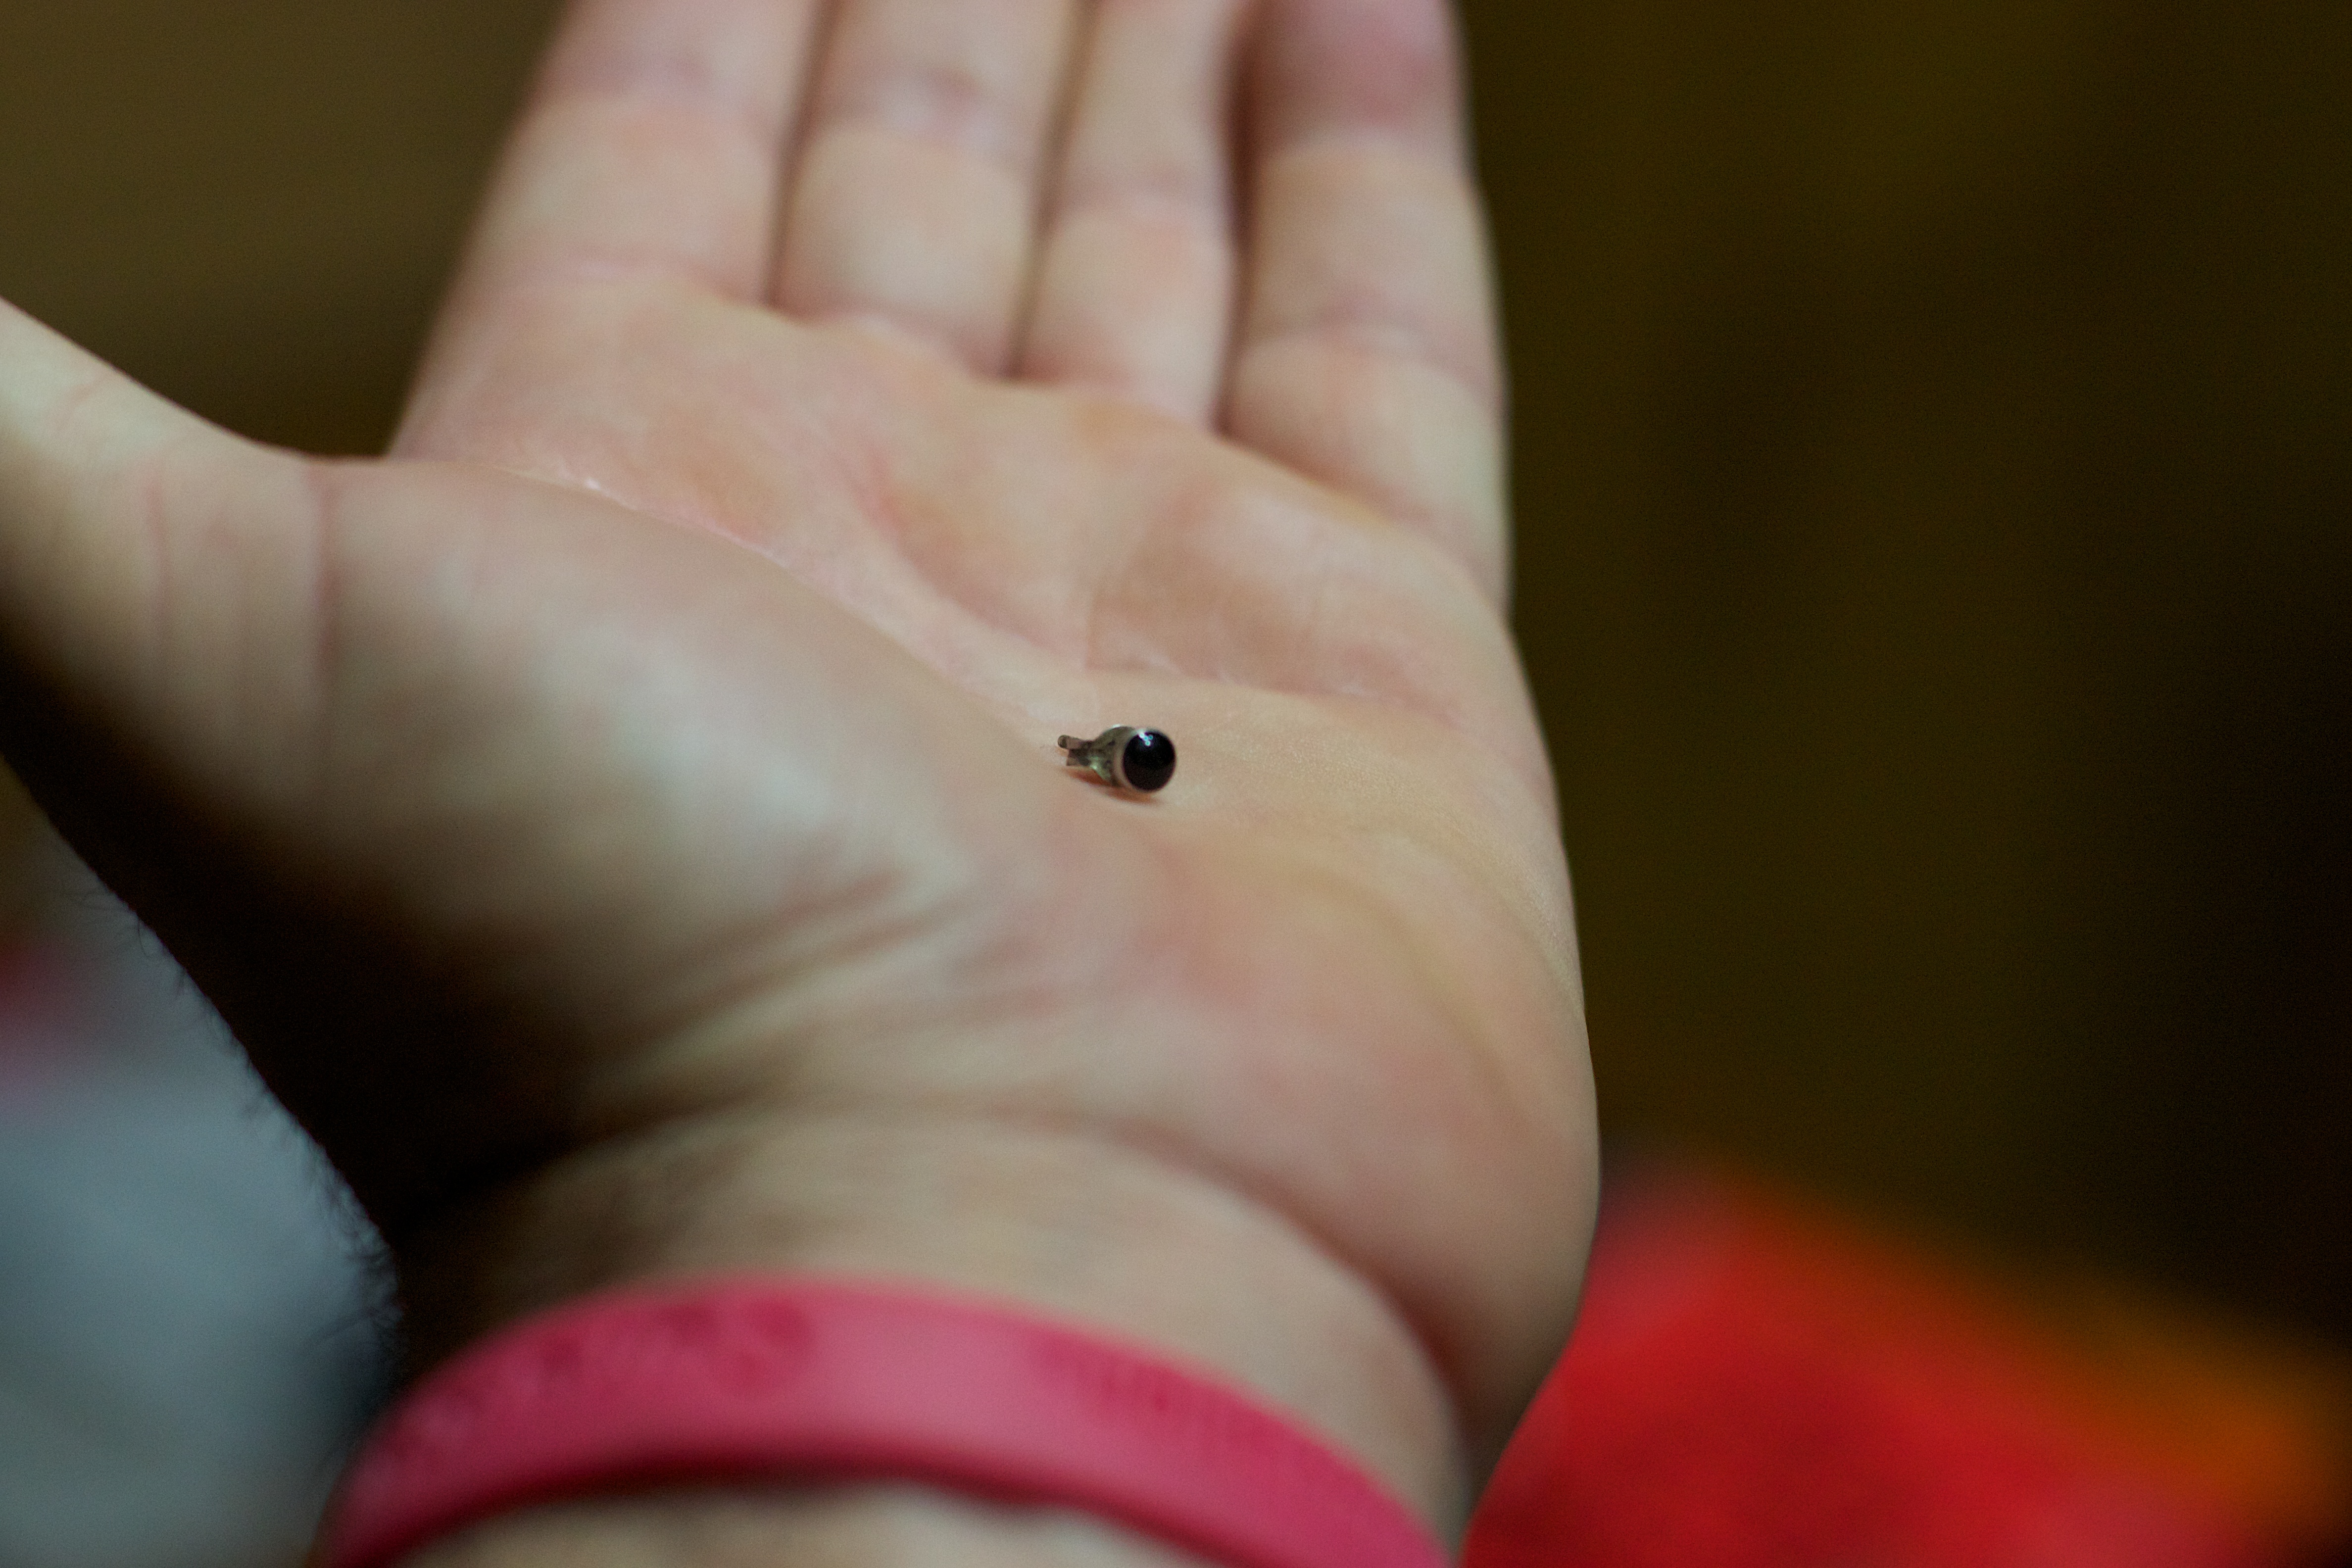
hand, photography, leg, finger, red, child, ear, arm, nail, lip, mouth, close up, human body, face, nose, infant, eye, head, skin, organ, dailyshoot, thumb, macro photography, sense